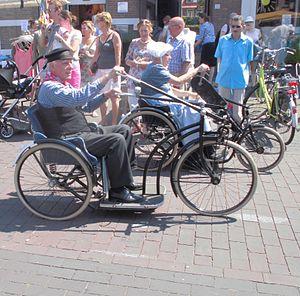
Le vélocimane est un vélocipède, généralement un tricycle, entrainé par la force des bras. Il est généralement adapté aux personnes paraplégiques.